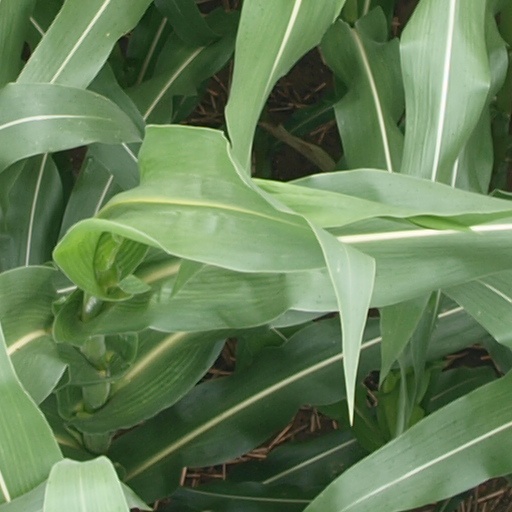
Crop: maize; corn